Shades of white

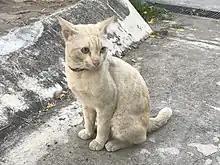
A beige cat

Items that are of "beige" color in real world applications are typically closer to brown than they are to white.